Acoustic tweezers

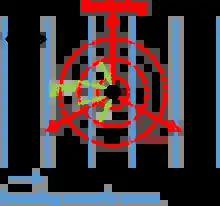
1: acoustic radiation force on a small particle

As shown in Figure 1, the acoustic radiation force on a small particle results from a non-uniform flux of momentum in the near-field region around the particle, formula_1, which is caused by the incoming acoustic waves and the scattering on the surface of the particle when acoustic waves propagate through it. For a compressible spherical particle with a diameter much smaller than the wavelength of acoustic waves in an ideal fluid, the acoustic radiation force can be calculated by formula_1, where formula_3 is a given quantity, also called acoustic potential energy. The acoustic potential energy is expressed as: